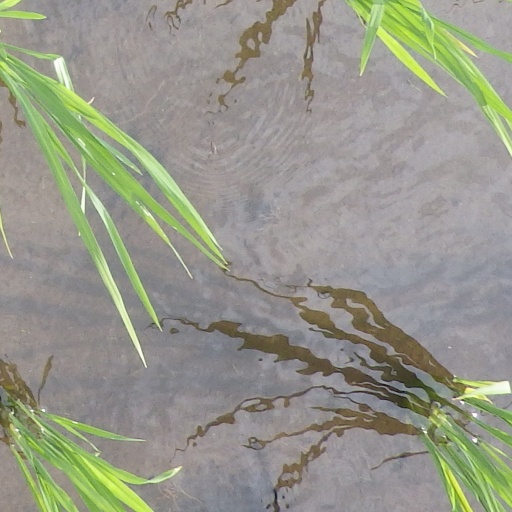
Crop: rice